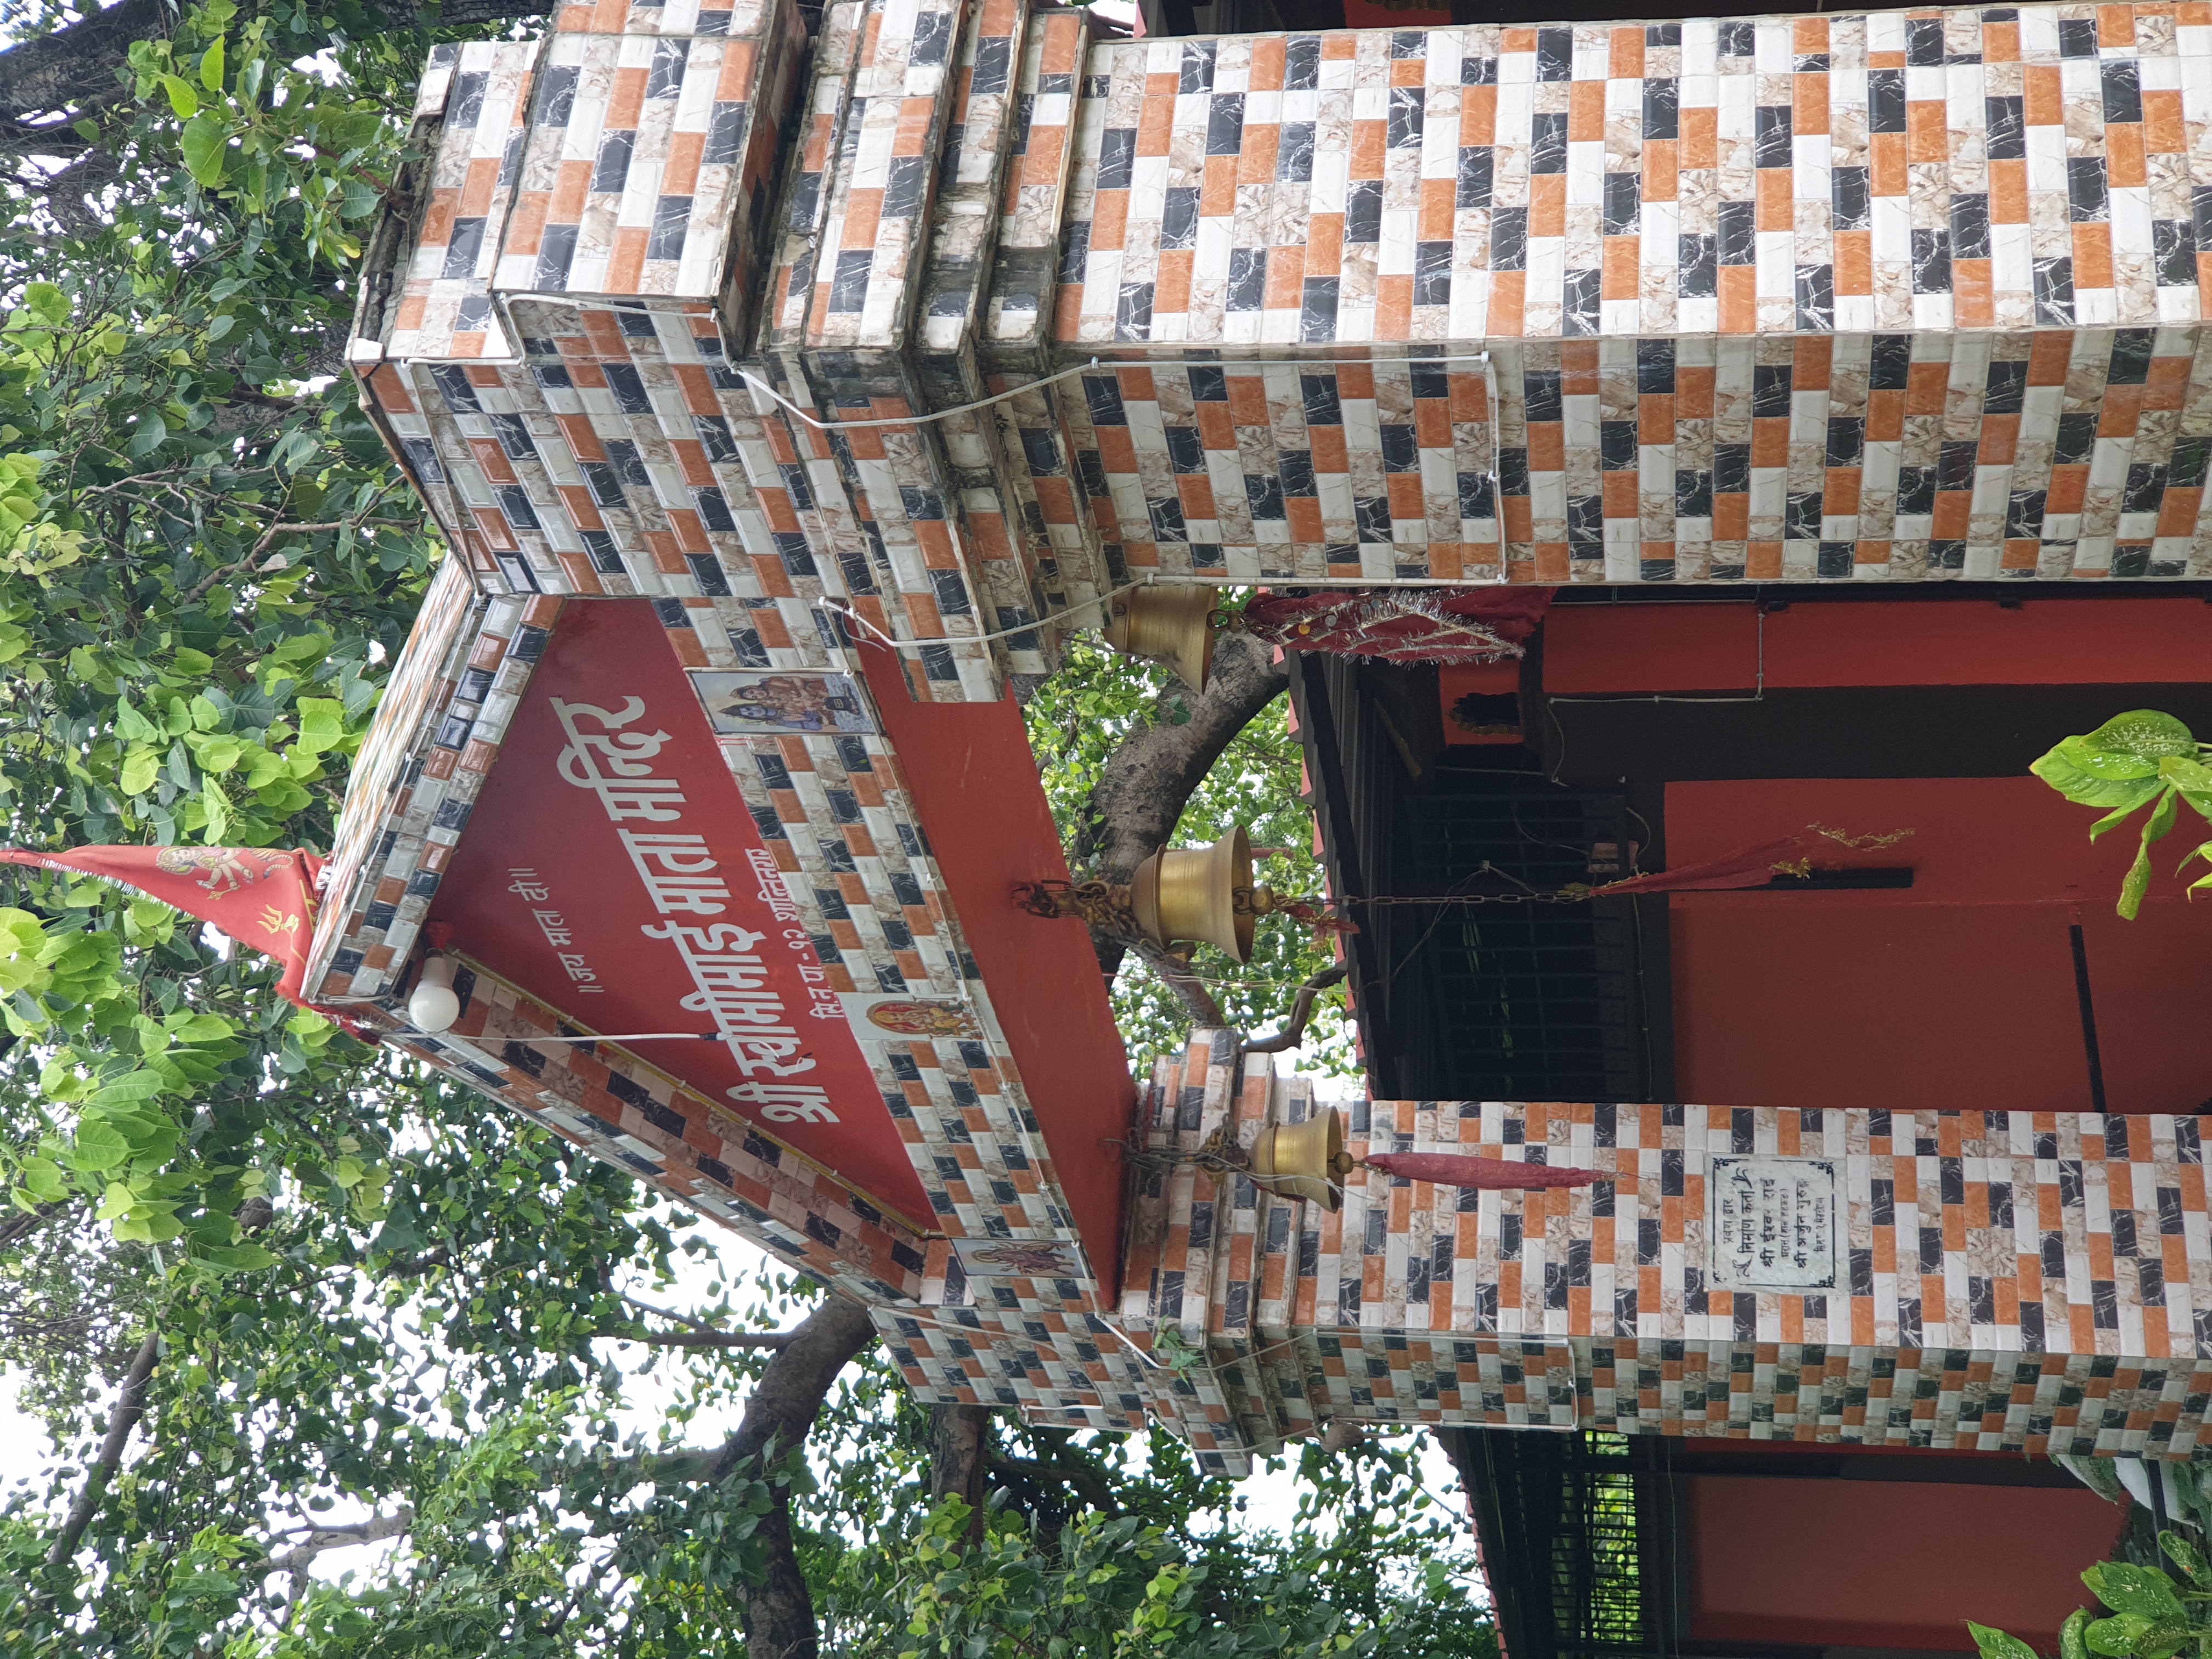
Heritage site: Shree_Swami_Mai_Mata_Temple